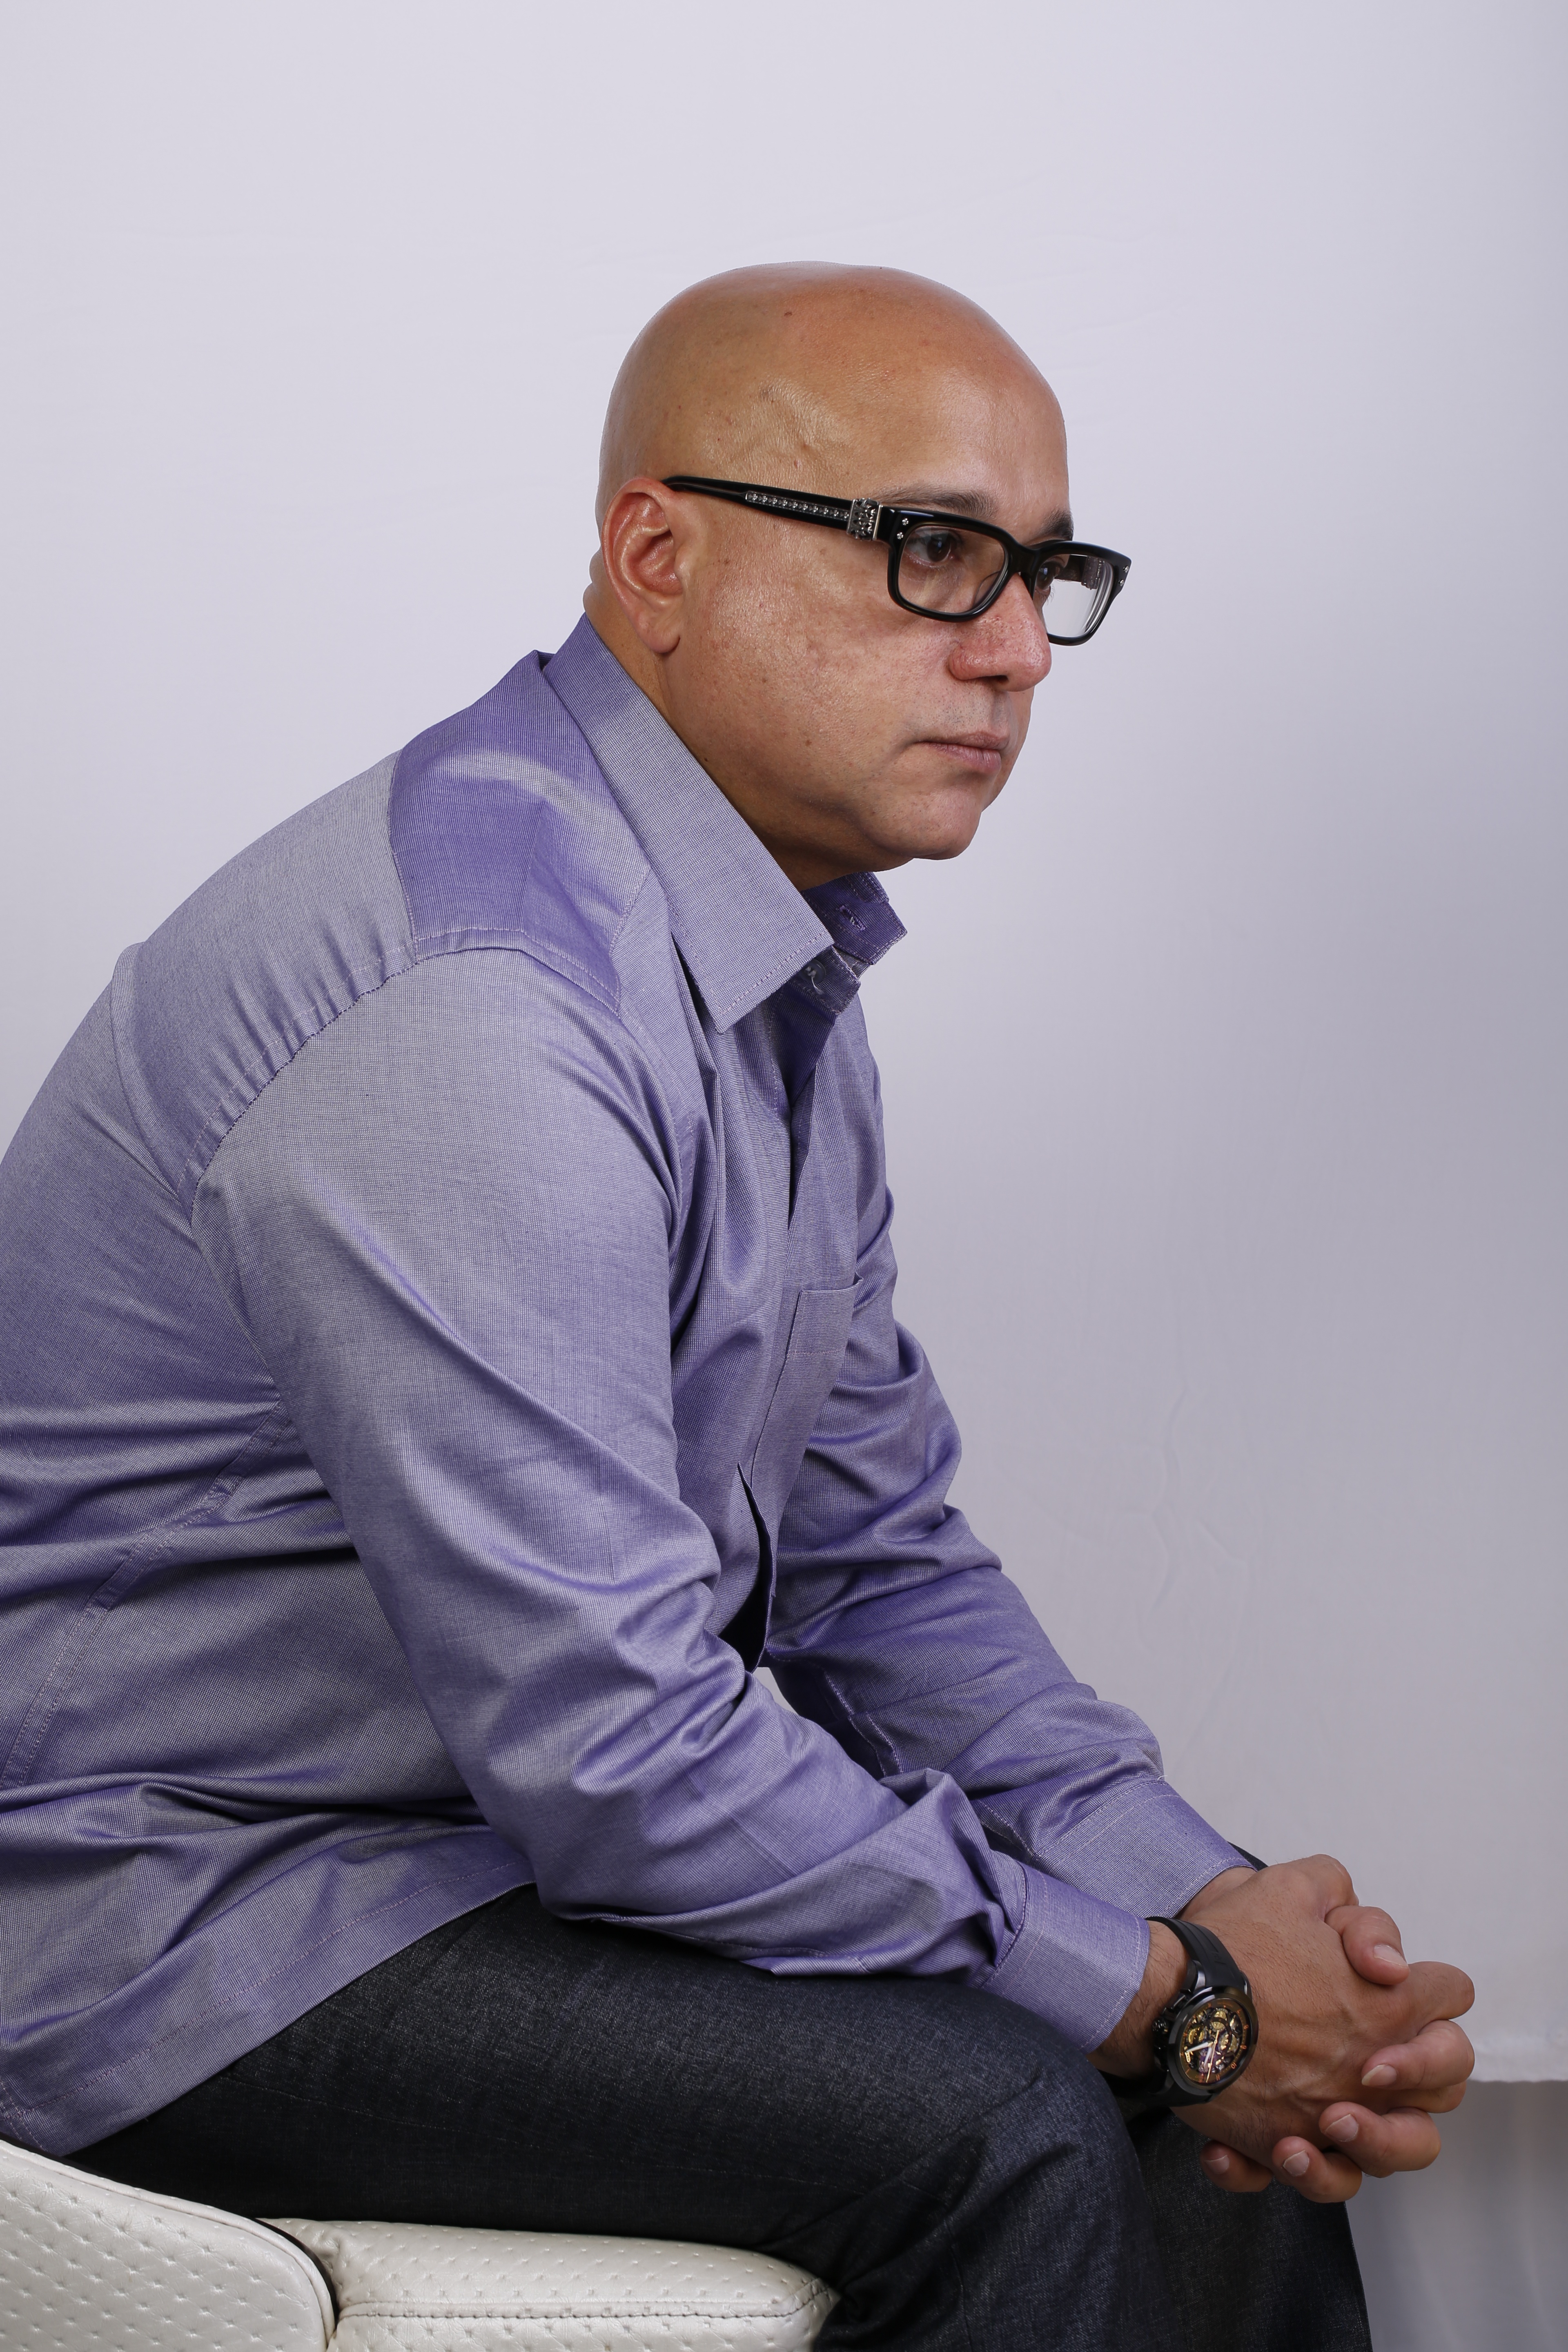
man, person, people, profile, male, portrait, sitting, shirt, conversation, glasses, eyewear, india, indian, director, chennai, serious, bold, managing, vision care, human positions